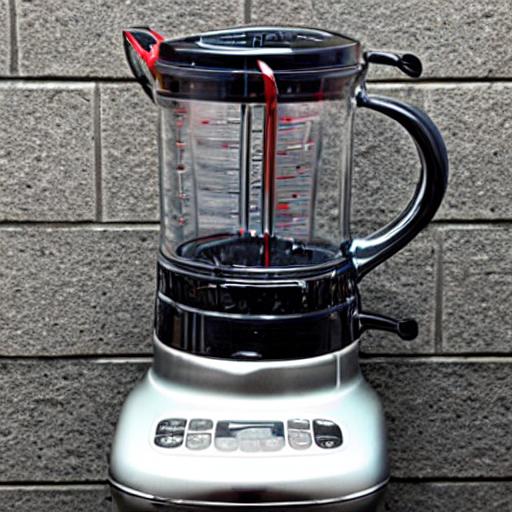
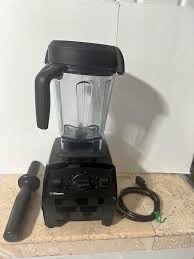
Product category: items_blender
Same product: no